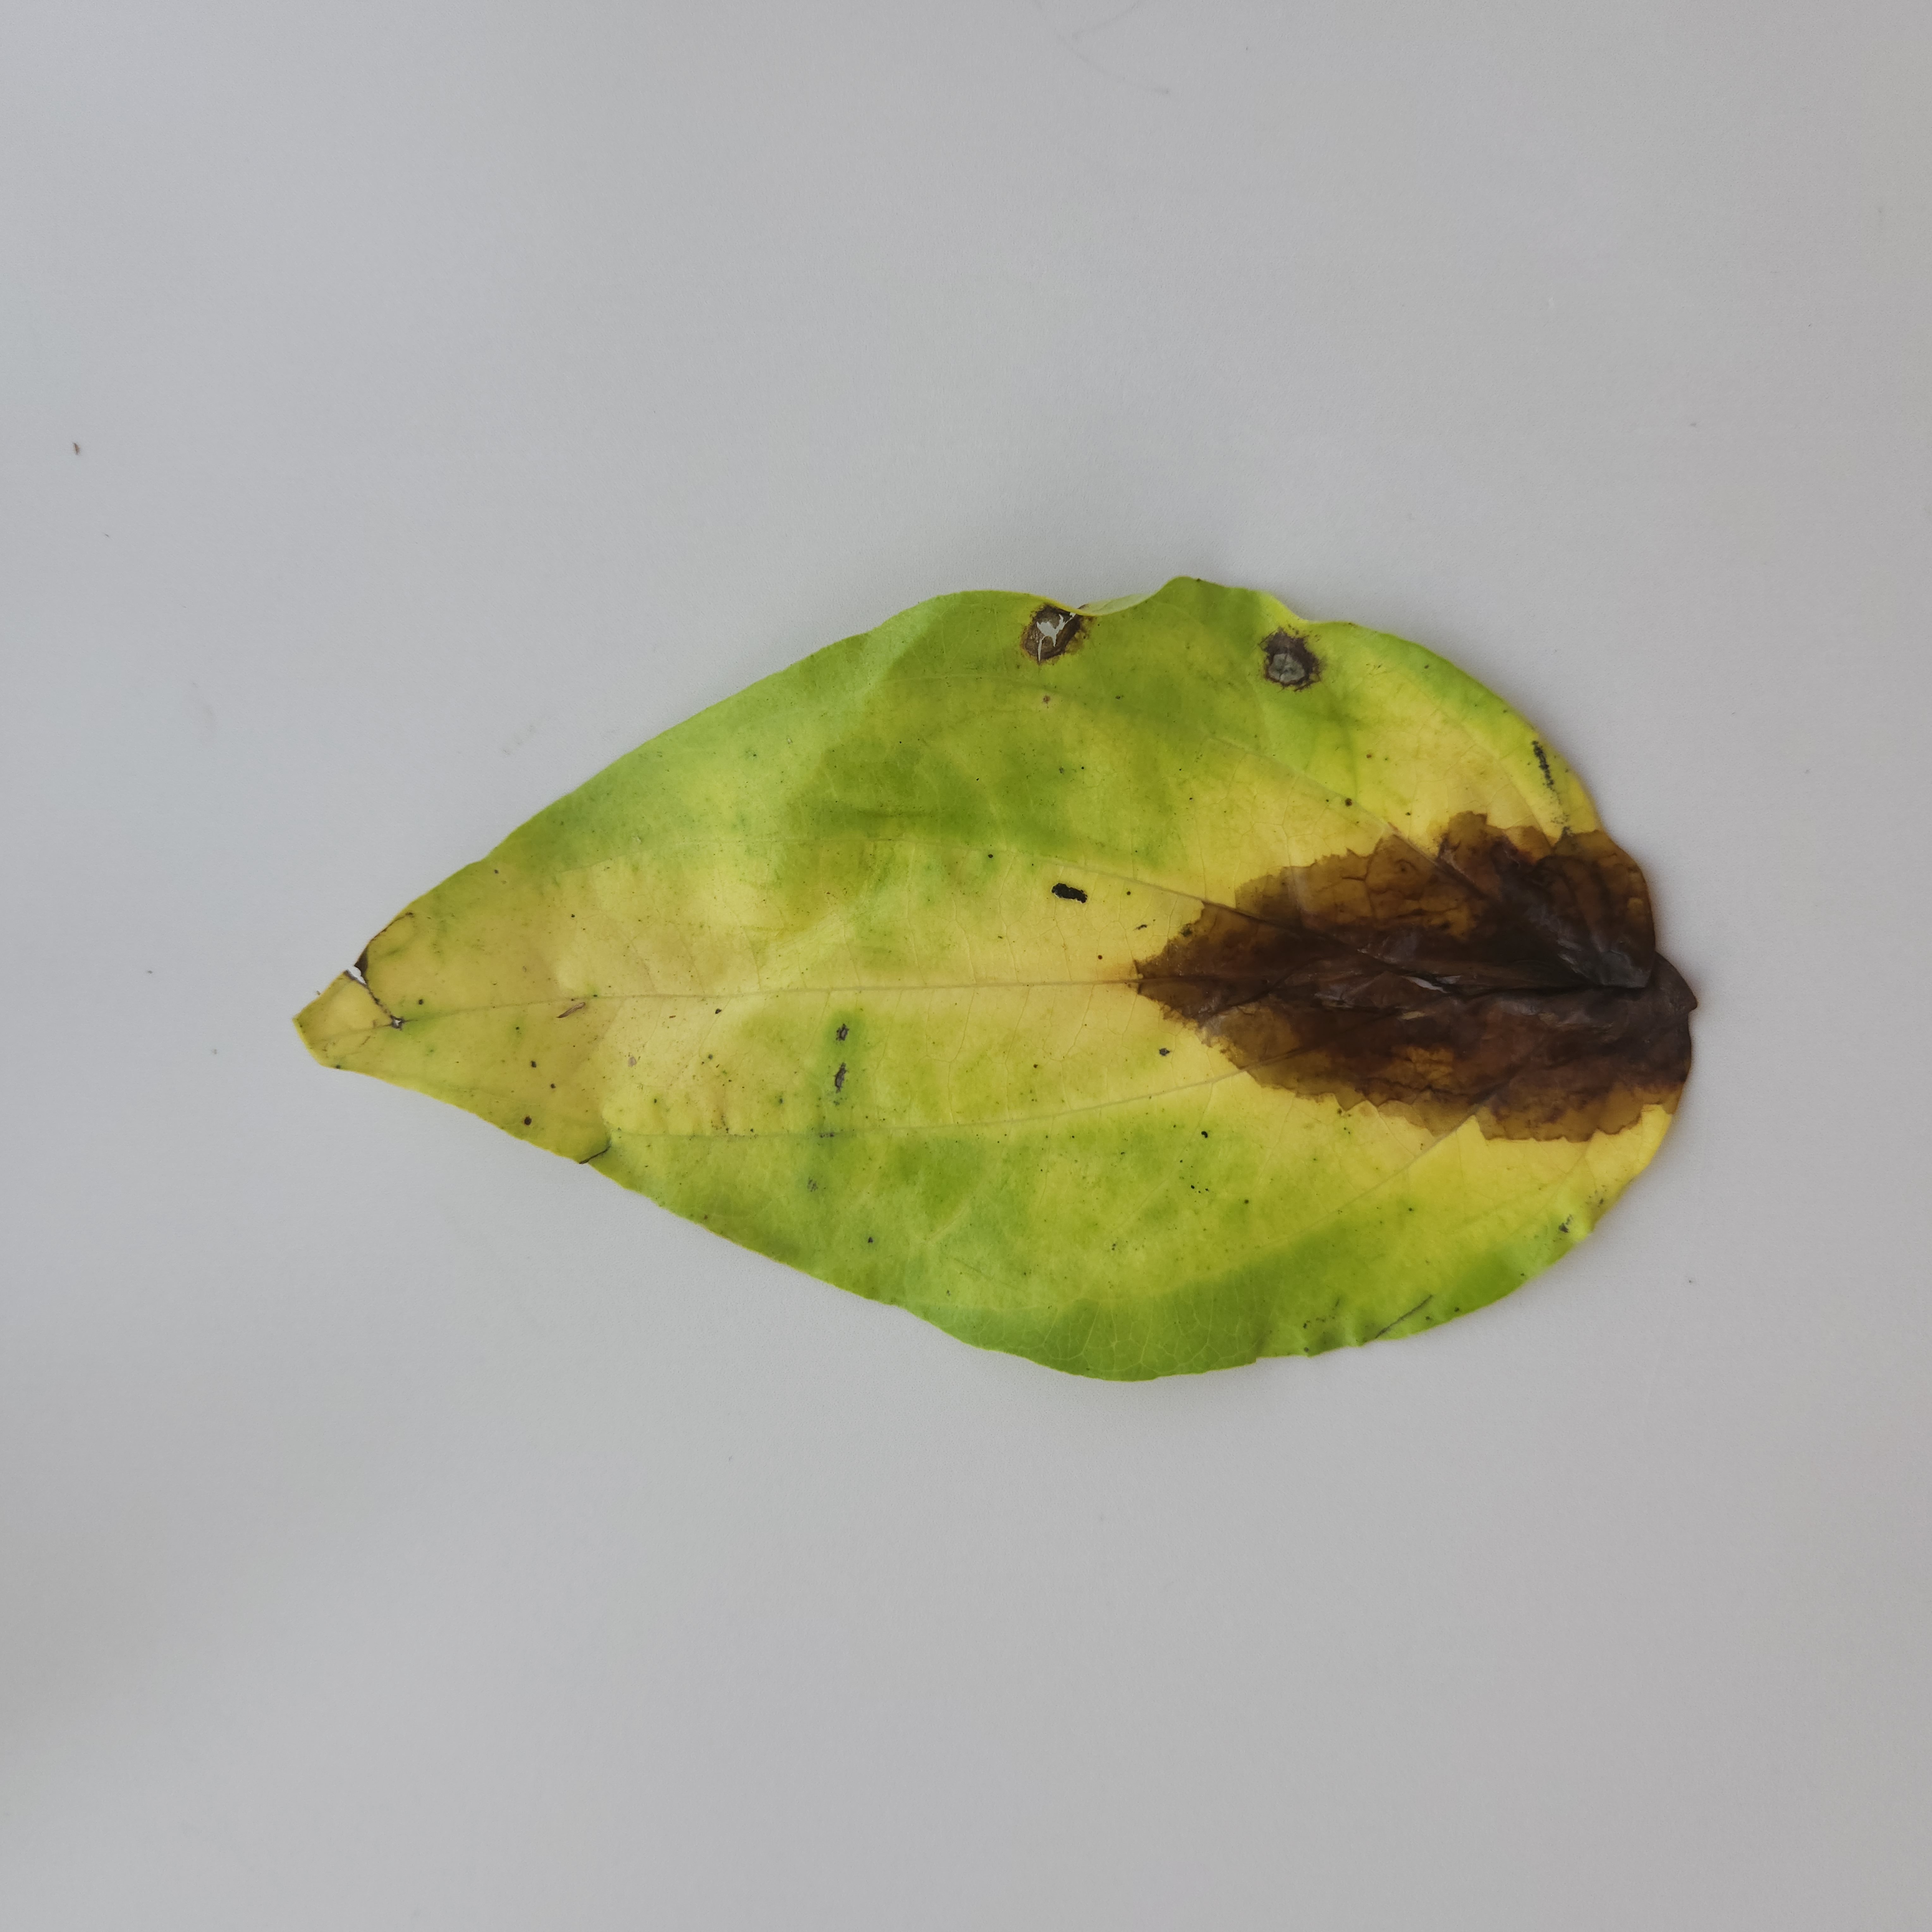
Label: Diseased